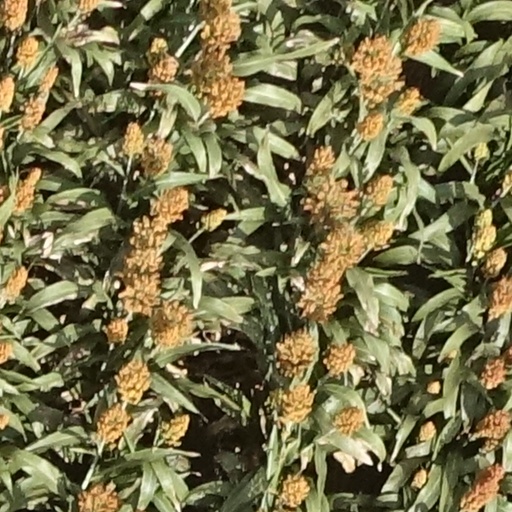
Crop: sorghum